Bad Habit (Steve Lacy song)

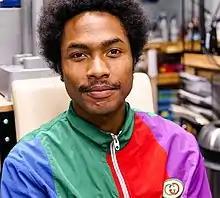
"Bad Habit" was performed, co-written, and produced by American singer Steve Lacy ("pictured")

In 2015, Lacy became a member of the Los Angeles-based R&B and neo soul group The Internet, an offshoot of the hip hop collective Odd Future, and found success as a solo artist starting in 2017 from independently producing music on his iPhone with the help of GarageBand. His debut extended play (EP), "Steve Lacy's Demo", was released in 2017; its single "Dark Red" went viral on TikTok in August 2021. Lacy went on to release his debut studio album, "Apollo XXI", in 2019, which he wrote, produced, and mixed on his own, and to collaborate on songs with J. Cole, Solange, Tyler, the Creator, Mac Miller, Vampire Weekend, Kendrick Lamar, Dev Hynes, and YG.